Sculling

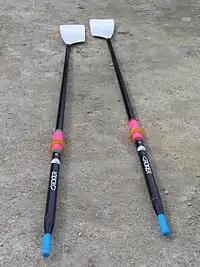
Sculling oars for competitive rowing

Sculling is a form of rowing in which a boat is propelled by one or more rowers, each of whom operates two oars, one held in the fingers and upper palm of each hand. This contrasts with the other common method of rowing, sweep rowing, in which each rower may use both hands to operate a single oar on either the port or starboard side of the boat. Sculling is generally considered the more technically complex of the two disciplines. Sculling can either be competitive or recreational, but the watercraft used will vary between the two as the racing shells of competitive rowing are built for speed rather than stability. Racing shells are also far more expensive and fragile than what is suitable for the recreational rower; a typical racing shell sells for thousands of dollars while recreational sculling boats may cost significantly less.